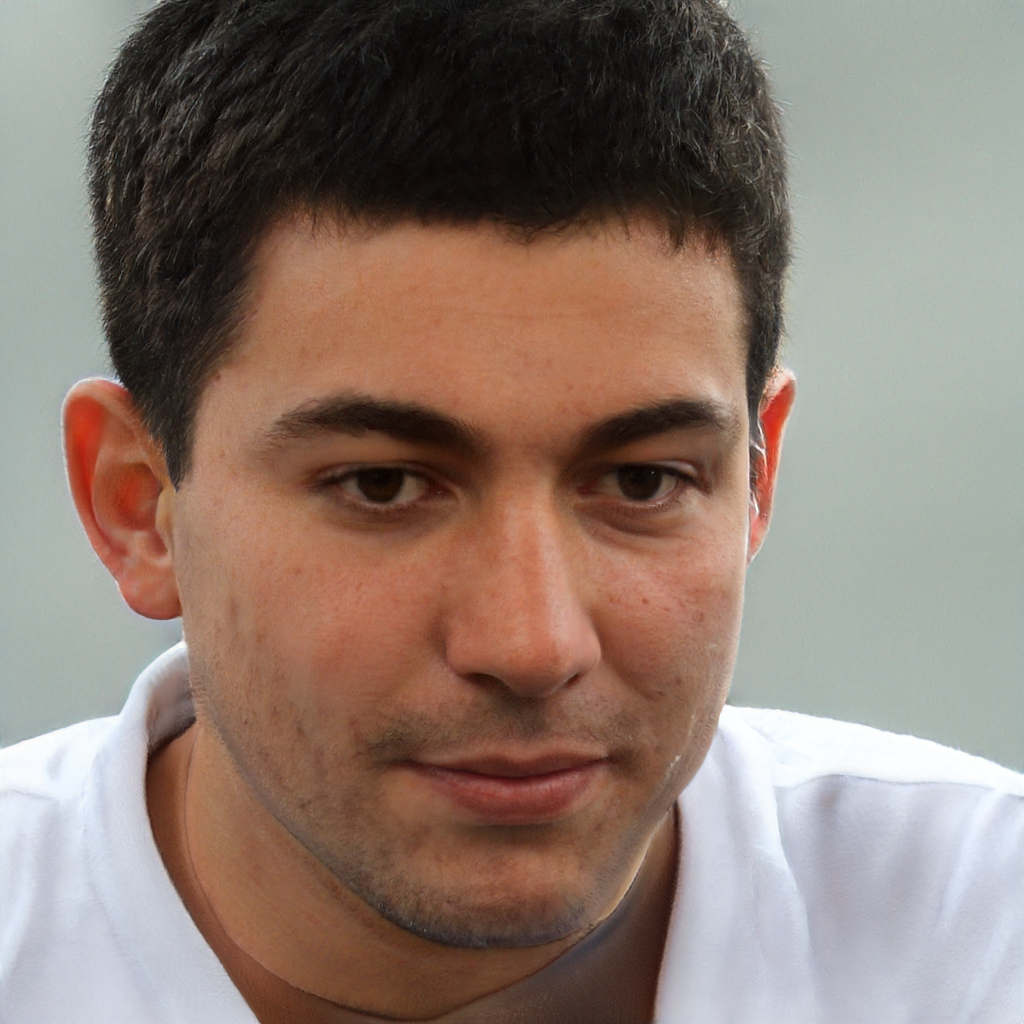
Label: Colored